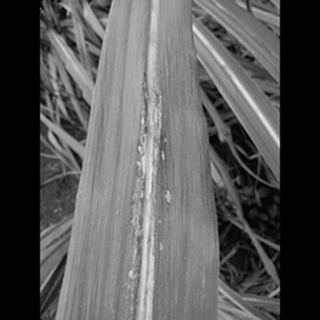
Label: sugarcane_rust